Ship gun fire-control system

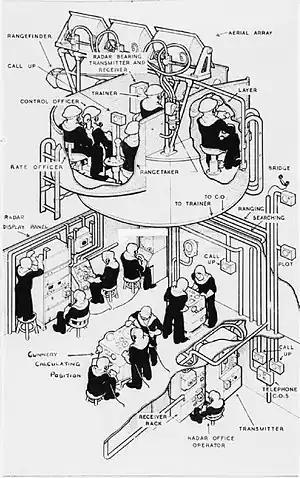
Cut-away view of a RN K-class destroyer Director Control Tower with Type 285 radar. The below decks Fuze Keeping Clock is shown in the centre of the drawing and is labelled "Gunnery Calculating Position", with the deflection operator seated.

The Mark 33 GFCS was a power-driven fire control director, less advanced than the Mark 37. The Mark 33 GFCS used a Mark 10 Rangekeeper, analog fire-control computer. The entire rangekeeper was mounted in an open director rather than in a separate plotting room as in the RN HACS, or the later Mark 37 GFCS, and this made it difficult to upgrade the Mark 33 GFCS. It could compute firing solutions for targets moving at up to 320 knots, or 400 knots in a dive. Its installations started in the late 1930s on destroyers, cruisers and aircraft carriers with two Mark 33 directors mounted fore and aft of the island. They had no fire-control radar initially, and were aimed only by sight. After 1942, some of these directors were enclosed and had a Mark 4 fire-control radar added to the roof of the director, while others had a Mark 4 radar added over the open director. With the Mark 4 large aircraft at up to 40,000 yards could be targeted. It had less range against low-flying aircraft, and large surface ships had to be within 30,000 yards. With radar, targets could be seen and hit accurately at night, and through weather. The Mark 33 and 37 systems used tachymetric target motion prediction. The USN never considered the Mark 33 to be a satisfactory system, but wartime production problems, and the added weight and space requirements of the Mark 37 precluded phasing out the Mark 33: